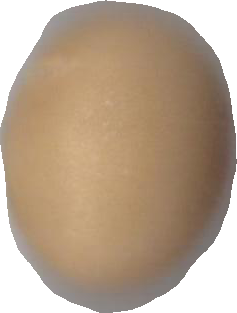
Variety: Dega